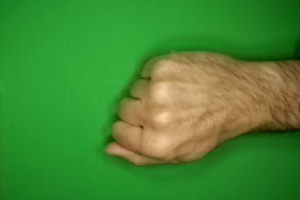
Label: rock